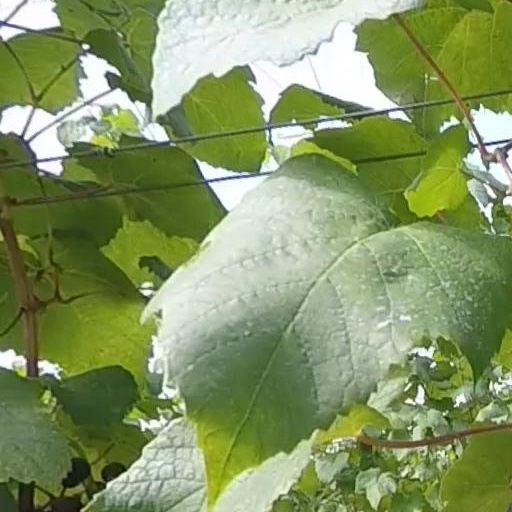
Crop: grape